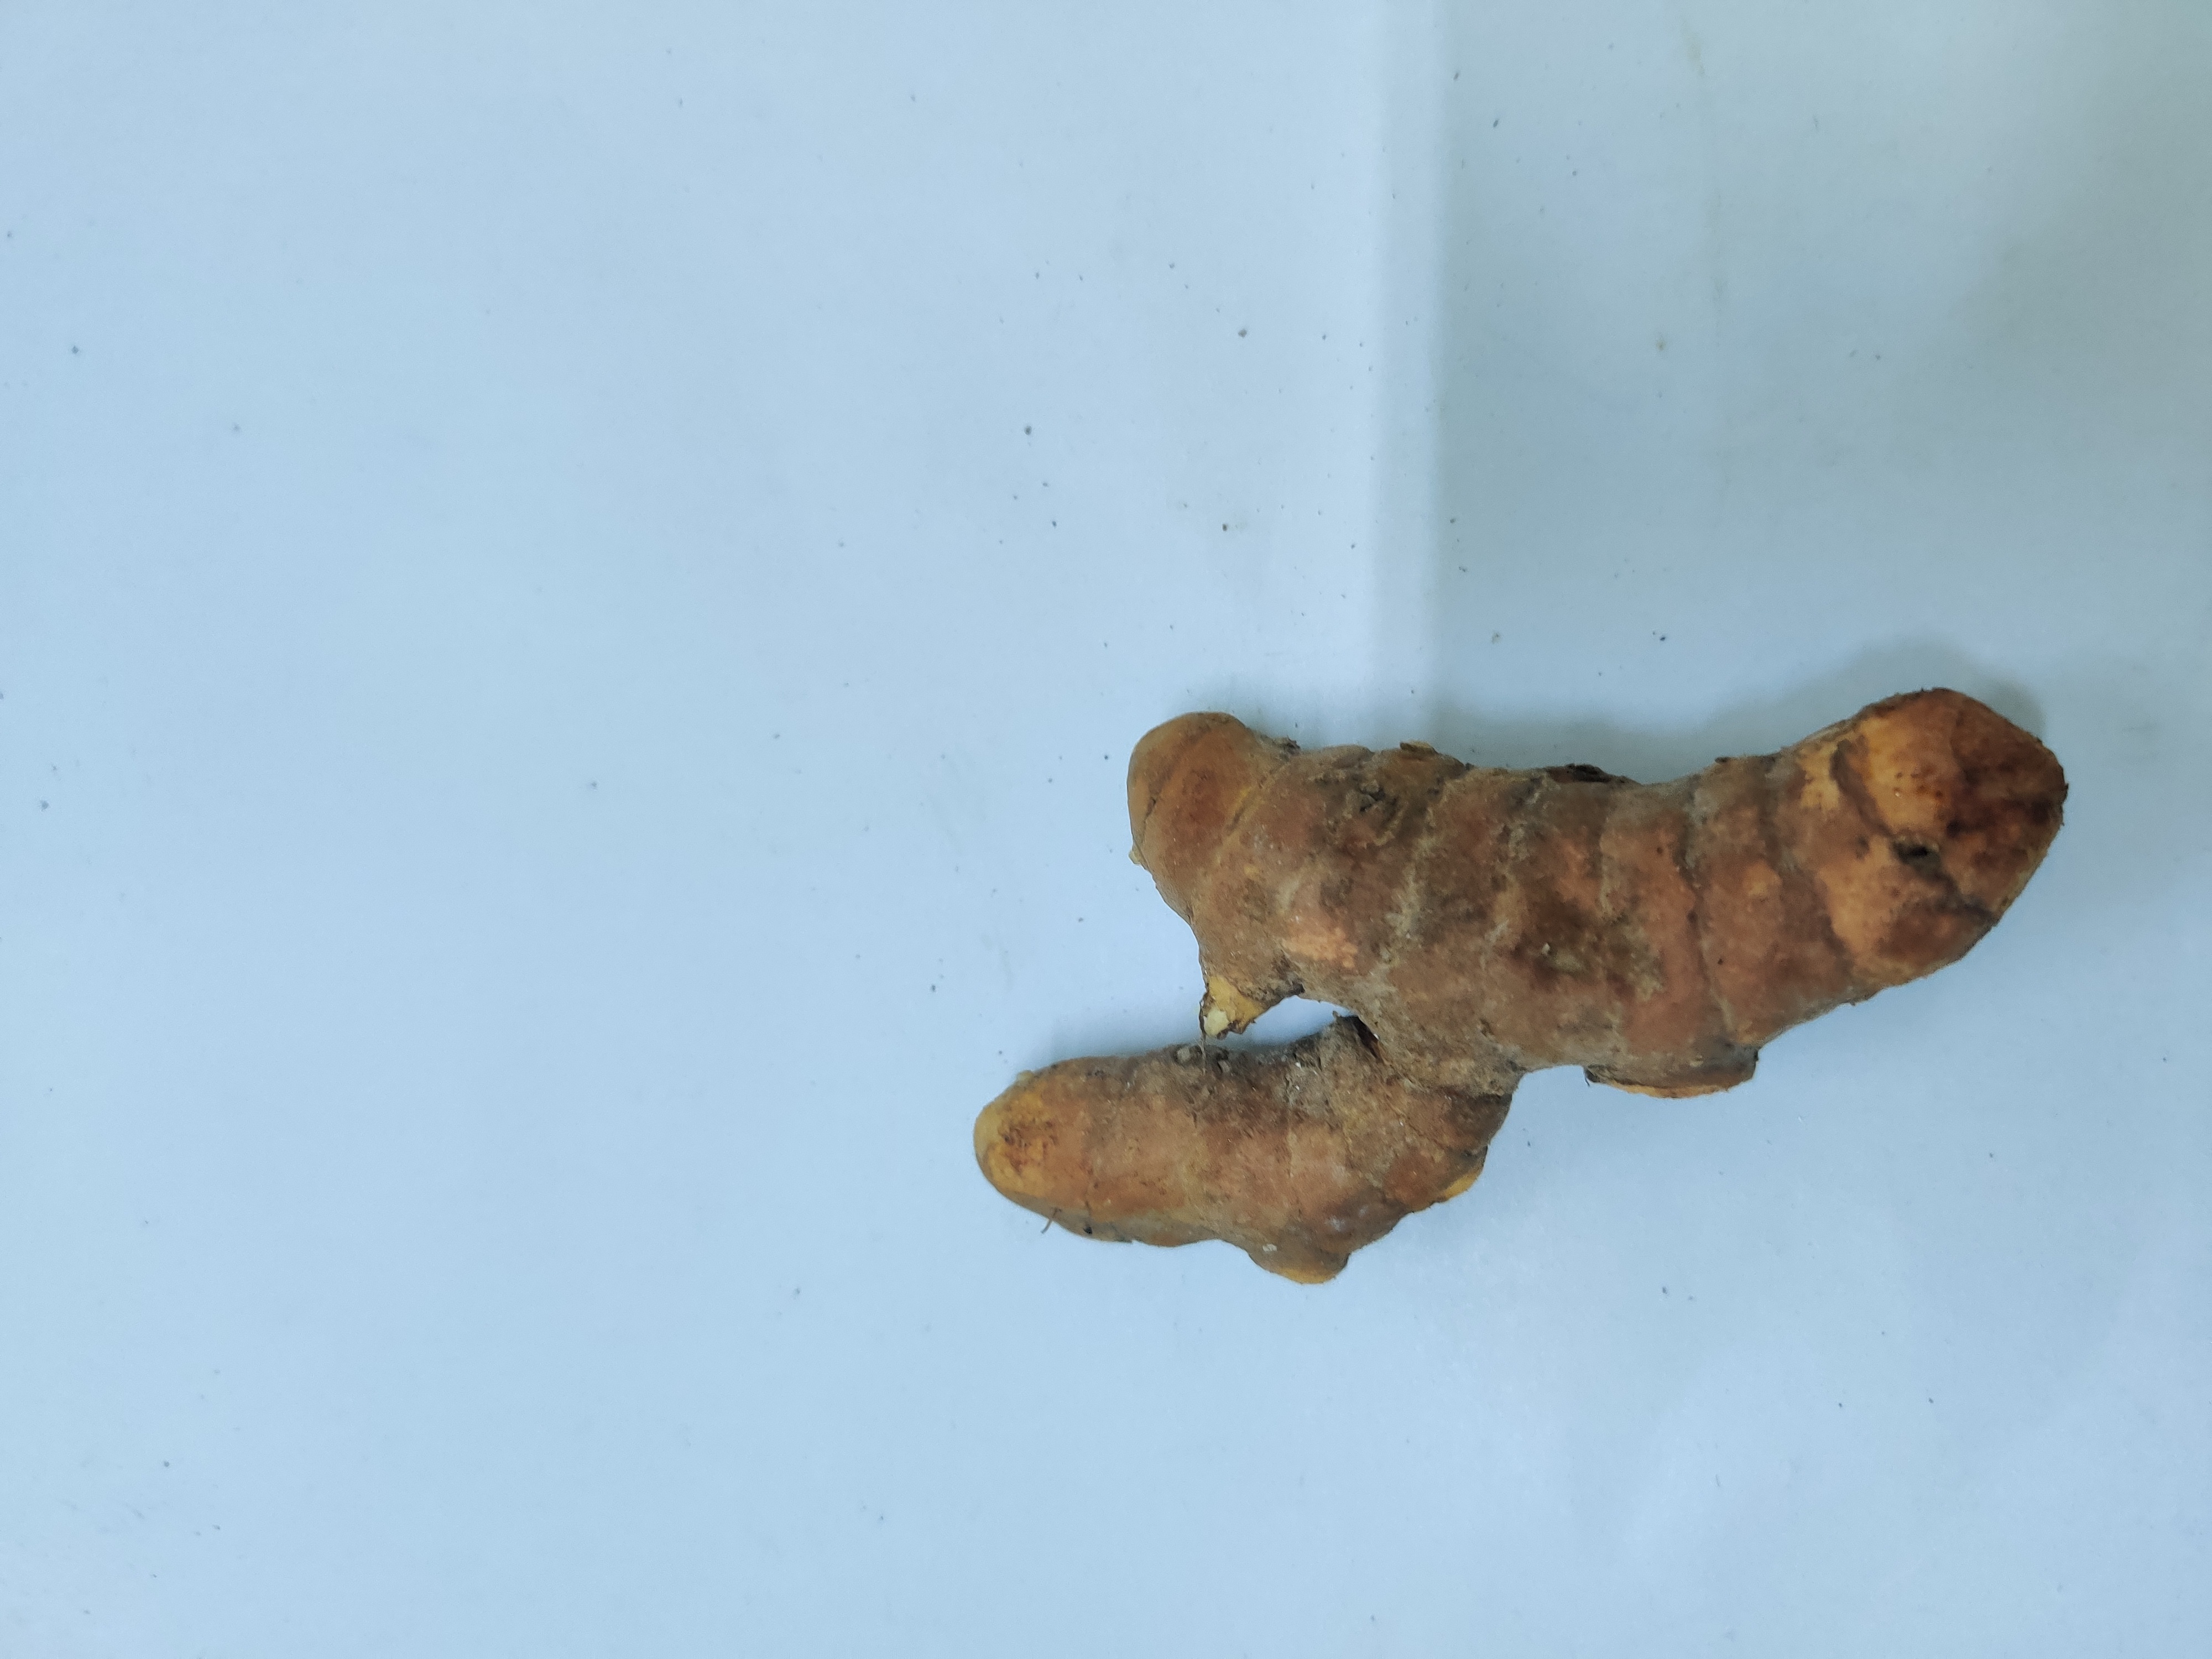
Crop: Turmeric
Condition: Damaged